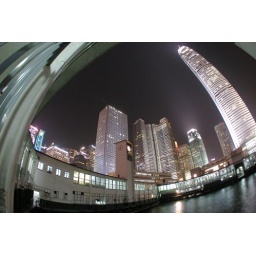
Modern Skyscrapers tower over the old clock tower at Central Star Ferry pier